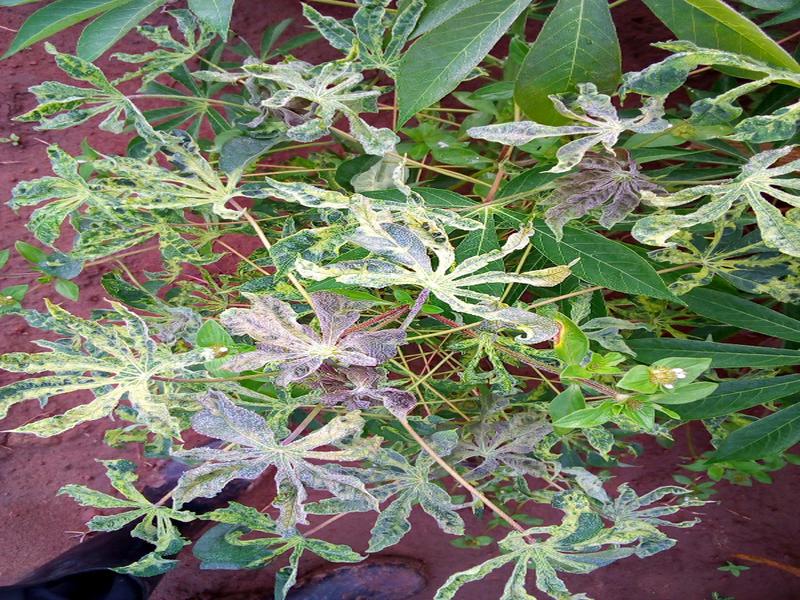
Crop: cassava
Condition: mosaic_disease